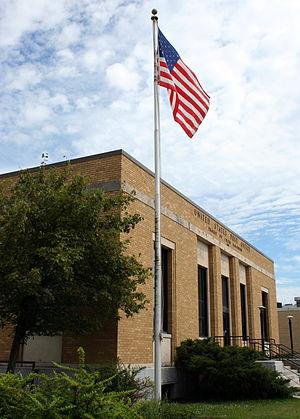
Le bureau de poste de Prairie du Chien est un bureau de poste situé dans la ville de Prairie du Chien, dans l'État du Wisconsin, aux États-Unis.
Prairie du Chien est une ville située dans l'État du Wisconsin aux États-Unis. Elle est le siège du comté de Crawford et comptait 5 911 habitants en 2010.